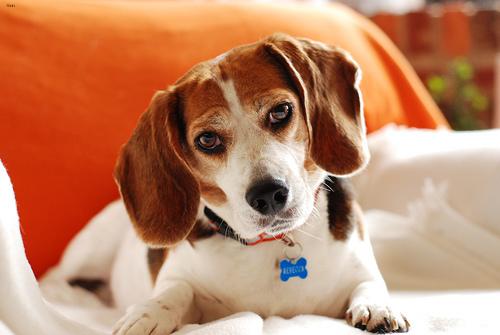
Breed: beagle